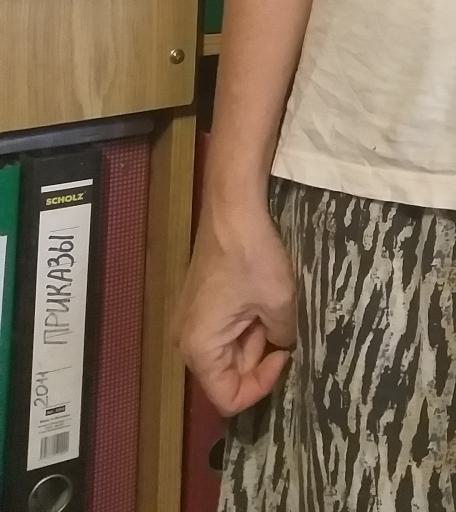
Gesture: no_gesture